The Telnyuk Sisters

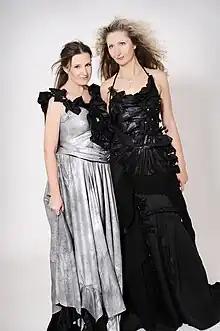
Lesya (right) and Galya (left) Telnyuk in 2009

In 1987, one year after their debut, the sisters became the laureates of the national competition "New Names". They won multiple awards at the first and second "Chervona Ruta" festivals in 1989 and 1991 with songs based on the verse of Pavlo Tychyna.